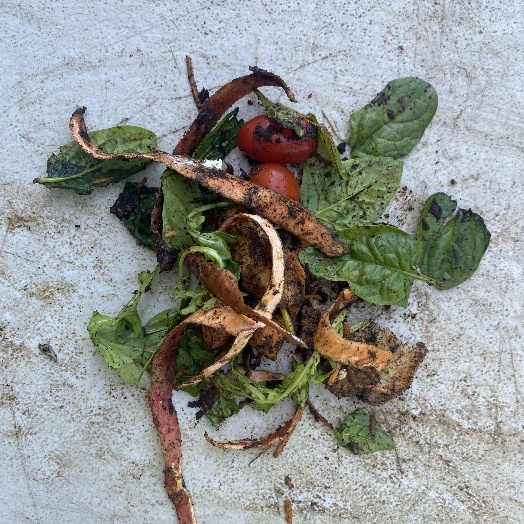
Label: generalcompost